Dilman Dila

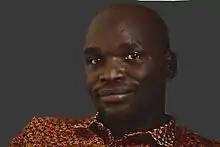
Dila in 2019

Dilman Dila is a Ugandan writer, film maker and a social activist. He is the author of two collection of short stories, "A Killing in the Sun" and "Where Rivers Go to Die", and of two novellas, "Cranes Crest at Sunset", and "The Terminal Move". He was shortlisted for the 2013 Commonwealth Short Story Prize for "A Killing in the Sun", longlisted for the Short Story Day Africa Prize in 2013, and nominated for the 2008 Million Writers Award for the short story "Homecoming". He was longlisted for the BBC International Radio Playwriting Competition with his first radio play, "Toilets Are for Something Fishy". His film "The Felistas Fable" (2013) won four awards at the Uganda Film Festival 2014, for Best Screenplay, Best Actor, Best Feature Film, and Film of the Year (Best Director). It won two nominations at the Africa Movie Academy Awards for Best First Feature by a Director, and Best Make-up Artist. It was also nominated for the African Magic Viewers Choice Awards for Best Make-up artist, 2013. His first short film, "What Happened in Room 13", is one of the most watched African films on YouTube. In 2015, he was longlisted for the Inaugural Jalada Prize for Literature for his story "Onen and his Daughter".